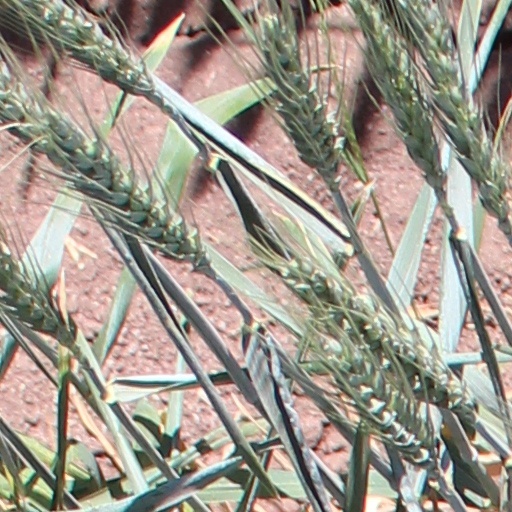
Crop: wheat